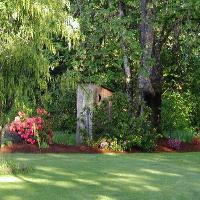
Weather: sun or clear